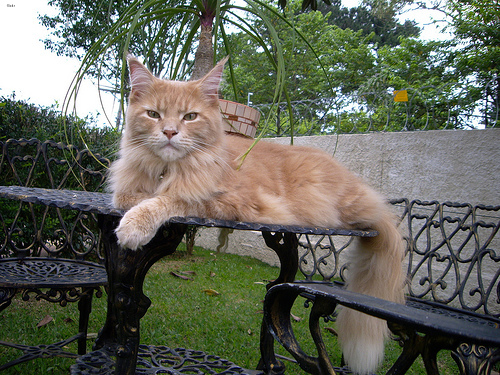
Animal: cat
Breed: maine_coon